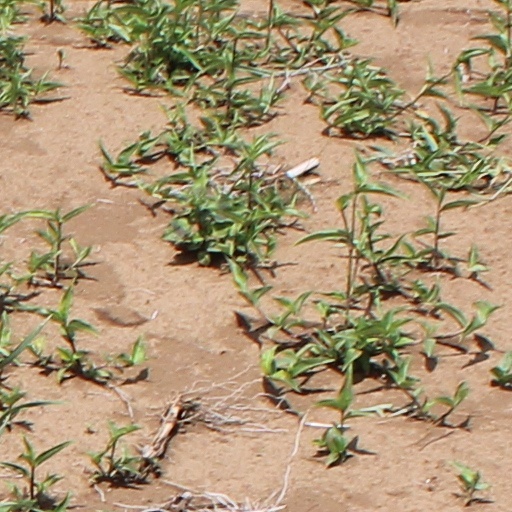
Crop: wheat